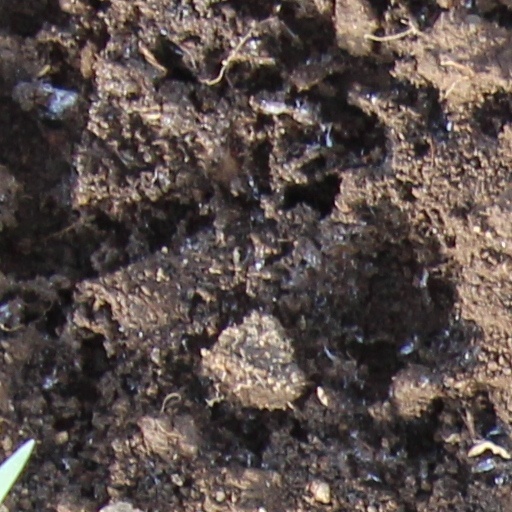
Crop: wheat